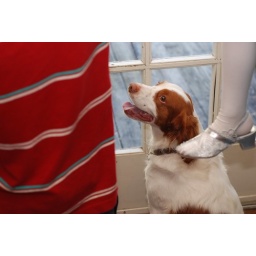
I like the random shoe appearing in the shot of "dog hints at boy about going outside."